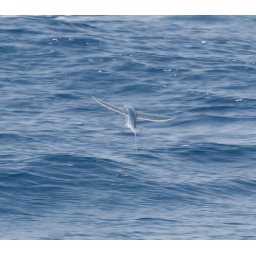
Blue fish against a blue ocean with the so-so 70-300mm Oly zoom. Happy to have gotten anything.